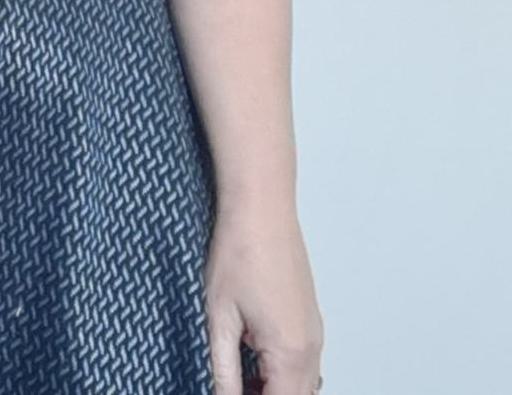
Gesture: no_gesture